Airbus A400M Atlas

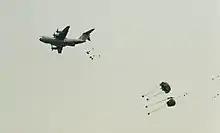
A French A400M performs airdrops during Exercise Mobility Guardian 2017.

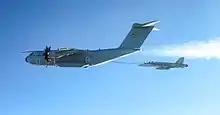
A German A400M refuels a US Navy F/A-18E Super Hornet patrolling NATO airspace during the 2022 Russian invasion of Ukraine.

On 29 December 2013, the French Air Force performed the A400M's first operational mission: an aircraft flew to Mali in support of Operation Serval.